Butcher's Crossing (film)

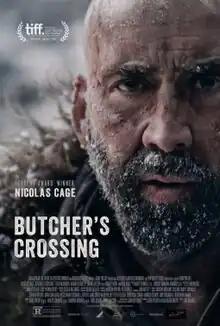
Theatrical release poster

Butcher's Crossing is a 2023 American Western film directed by Gabe Polsky in his narrative feature film debut, based on the 1960 novel by John Edward Williams. It stars Nicolas Cage, Fred Hechinger, Xander Berkeley, Rachel Keller, Jeremy Bobb, and Paul Raci.